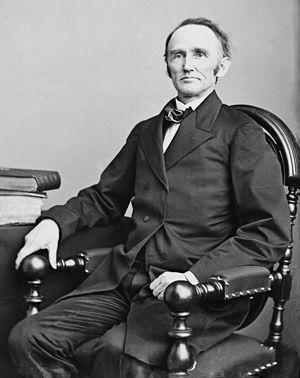
La présidence d'Abraham Lincoln débuta le 4 mars 1861, date de l'investiture d'Abraham Lincoln en tant que 16ᵉ président des États-Unis, et prit fin avec l'assassinat de Lincoln le 15 avril 1865, soit 42 jours après le début de son second mandat. Lincoln fut le premier membre du Parti républicain à être élu à la présidence. Il fut remplacé après sa mort par le vice-président Andrew Johnson. Son mandat fut principalement marqué par la guerre de Sécession opposant les États du Nord aux États du Sud.